Pirmin Stekeler-Weithofer

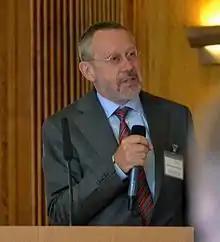
Pirmin Stekeler-Weithofer (2015)

Pirmin Stekeler-Weithofer (born 21 December 1952 in Meßkirch) is a German philosopher and professor of theoretical philosophy at the university of Leipzig. He was the president of the "International Ludwig Wittgenstein Society" (2006-2009) and is now a vice-president of this institution.